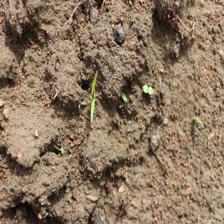
Label: Grass